Campus of Stony Brook University

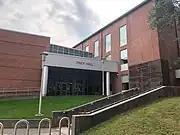
Frey Hall

Frey Hall, located between Harriman Hall and the Frank Melville Jr. Memorial Library, is the only building on the Stony Brook campus that is solely dedicated to classroom space. It opened in 2013 and was named after Robert J. Frey, a professor at Stony Brook and a former managing director at Renaissance Technologies, in recognition of his family foundation's gifts to the university. The building contains three large lecture halls on the first floor with roughly 250 capacity, and over two dozen classrooms, including a 193-seat active learning classroom and a 68-seat testing center with computers. The Old Chemistry building was shut down in 2011 in order to renovate the structure into Frey Hall.